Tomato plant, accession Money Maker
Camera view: tilt-top (135 deg); turntable rotation: 0 degrees
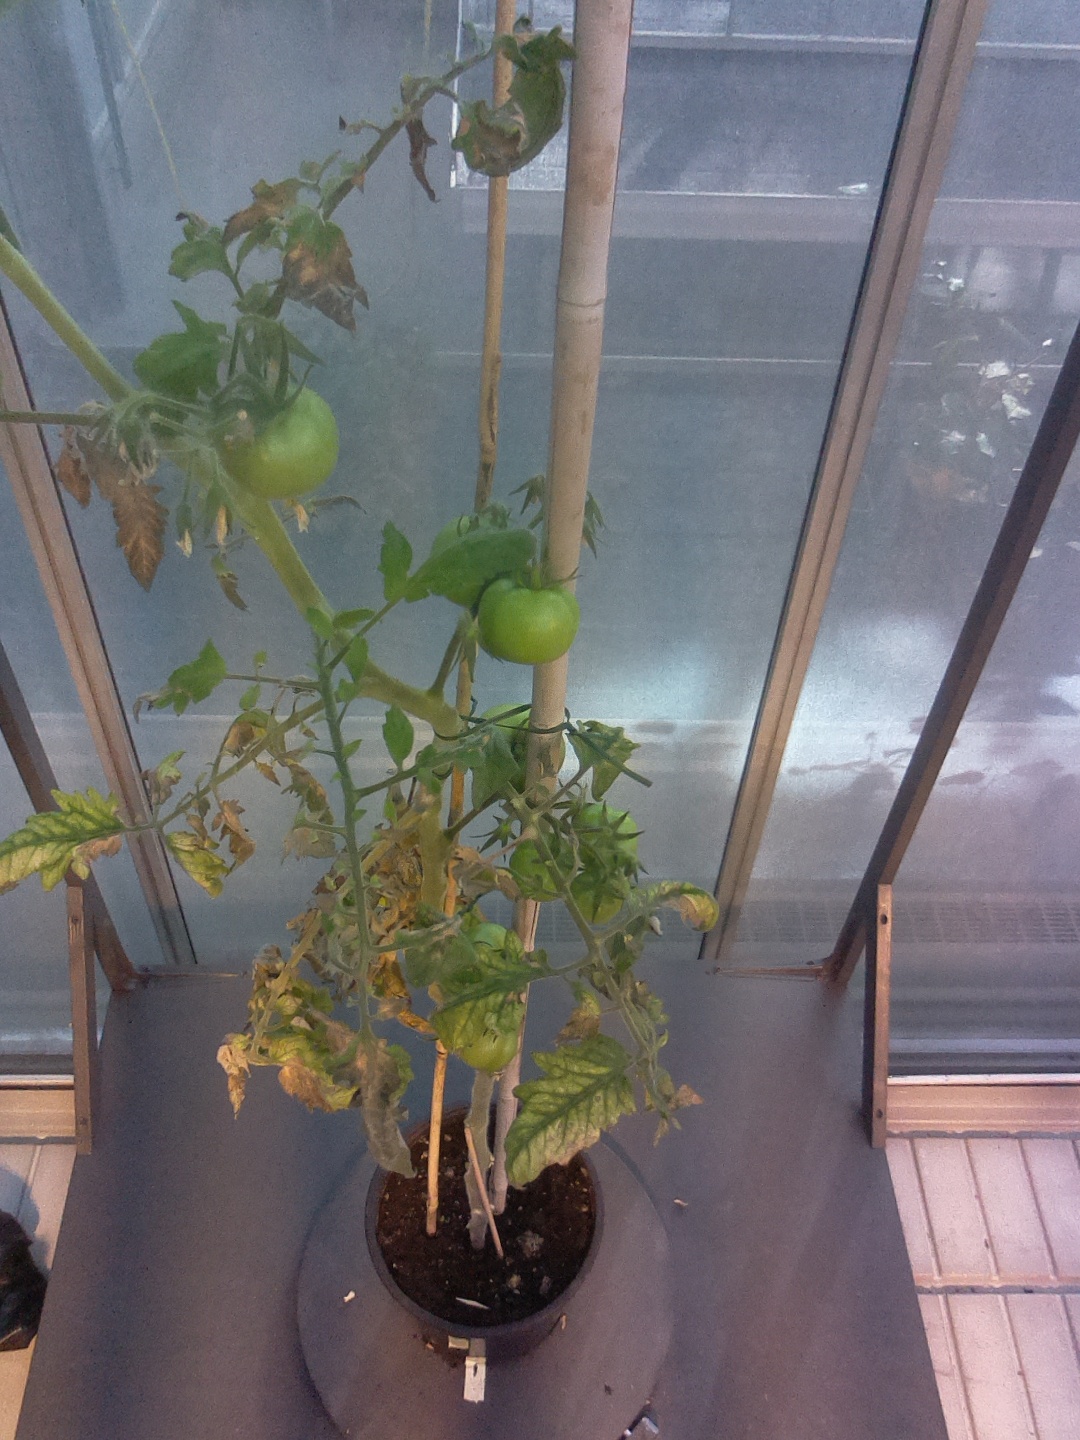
BBCH growth stage 76: 60%-70% of final fruit size